Main Guard (Gibraltar)

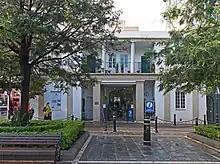
Main Guard in 2022

By 1911, however, the building was no longer a guardhouse. Until late 1920, it was home to the Military Foot Police, and, from February 1921 to March 1938, the building served as the City Fire Station. After the construction of a new main fire station on Alameda Square in 1938, plans were developed to demolish the Main Guard and replace it with a new Art Deco-style building to house the Public Health Department. The plans were set aside at start of World War II.